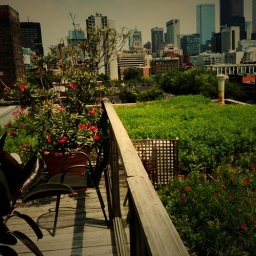
My new job has a great office in a great building with a more than great green rooftop.